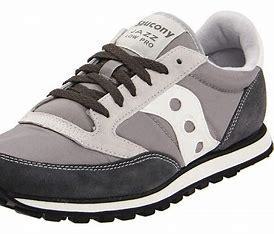
Brand: Saucony
Model: Jazz 81